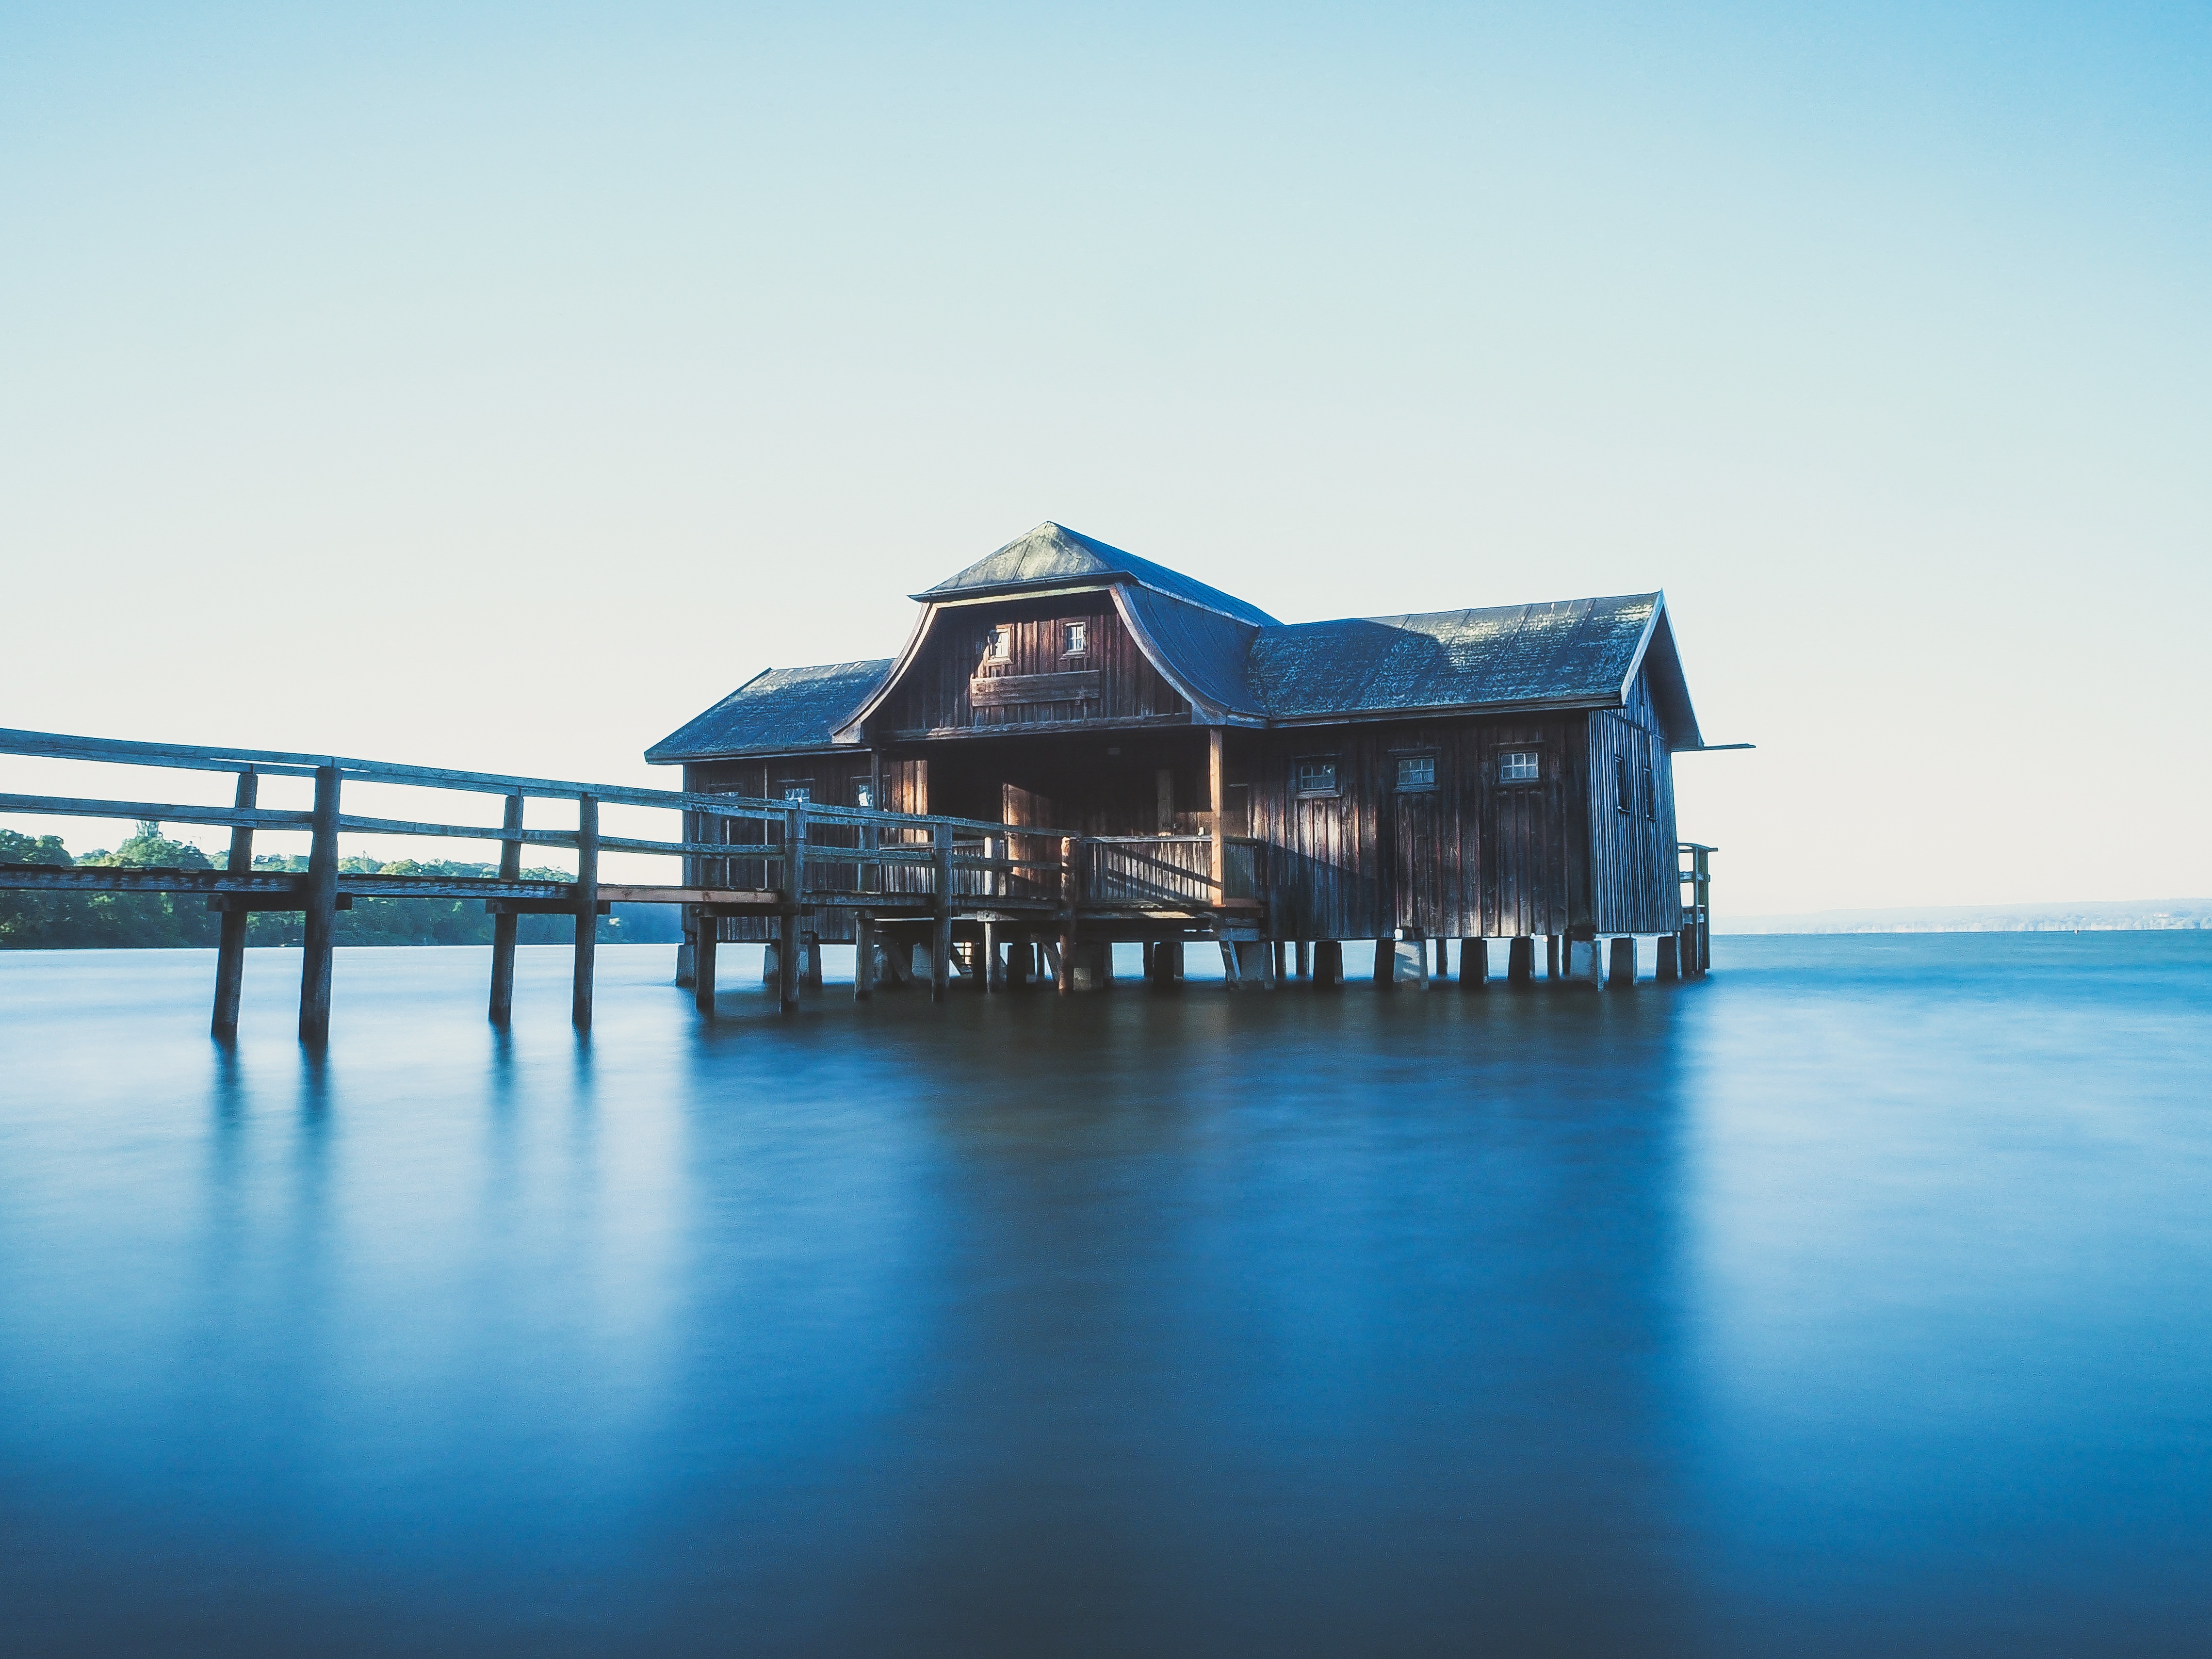
beach, landscape, sea, coast, water, nature, ocean, horizon, dock, boardwalk, wood, sunset, bridge, morning, lake, atmosphere, home, pier, mystical, summer, vacation, hut, dusk, web, reflection, peaceful, shadow, holiday, bay, romance, romantic, blue, body of water, transition, sunny, bank, resort, germany, beautiful, bavaria, quiet, mood, waters, idyll, away, abendstimmung, mirroring, fischer, wooden bridge, wooden boards, wood planks, boat house, ammersee, wood balcony, late summer mood